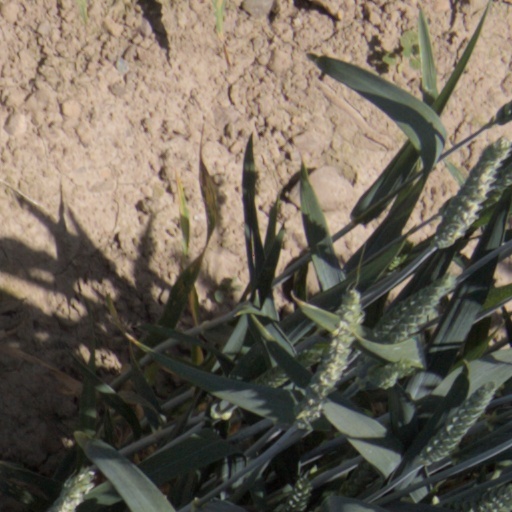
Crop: wheat